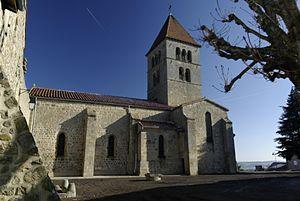
Église Saint-Blaise de Rozier-Côtes-d'Aurec, (Classé, 1924) This building is classé au titre des Monuments Historiques. It is indexed in the Base Mérimée, a database of architectural heritage maintained by the French Ministry of Culture,
Rozier-Côtes-d'Aurec est une commune française située dans le département de la Loire, en région Auvergne-Rhône-Alpes.
Cet article recense les monuments historiques de la Loire, en France.
Cet article recense les monuments historiques français classés en 1924.